Prince's Park, Burntwood

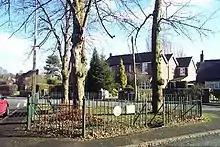
Prince's Park, Burntwood

Prince's Park is located in the Staffordshire town of Burntwood and is featured in the Guinness Book of Records for being the smallest park in the United Kingdom.